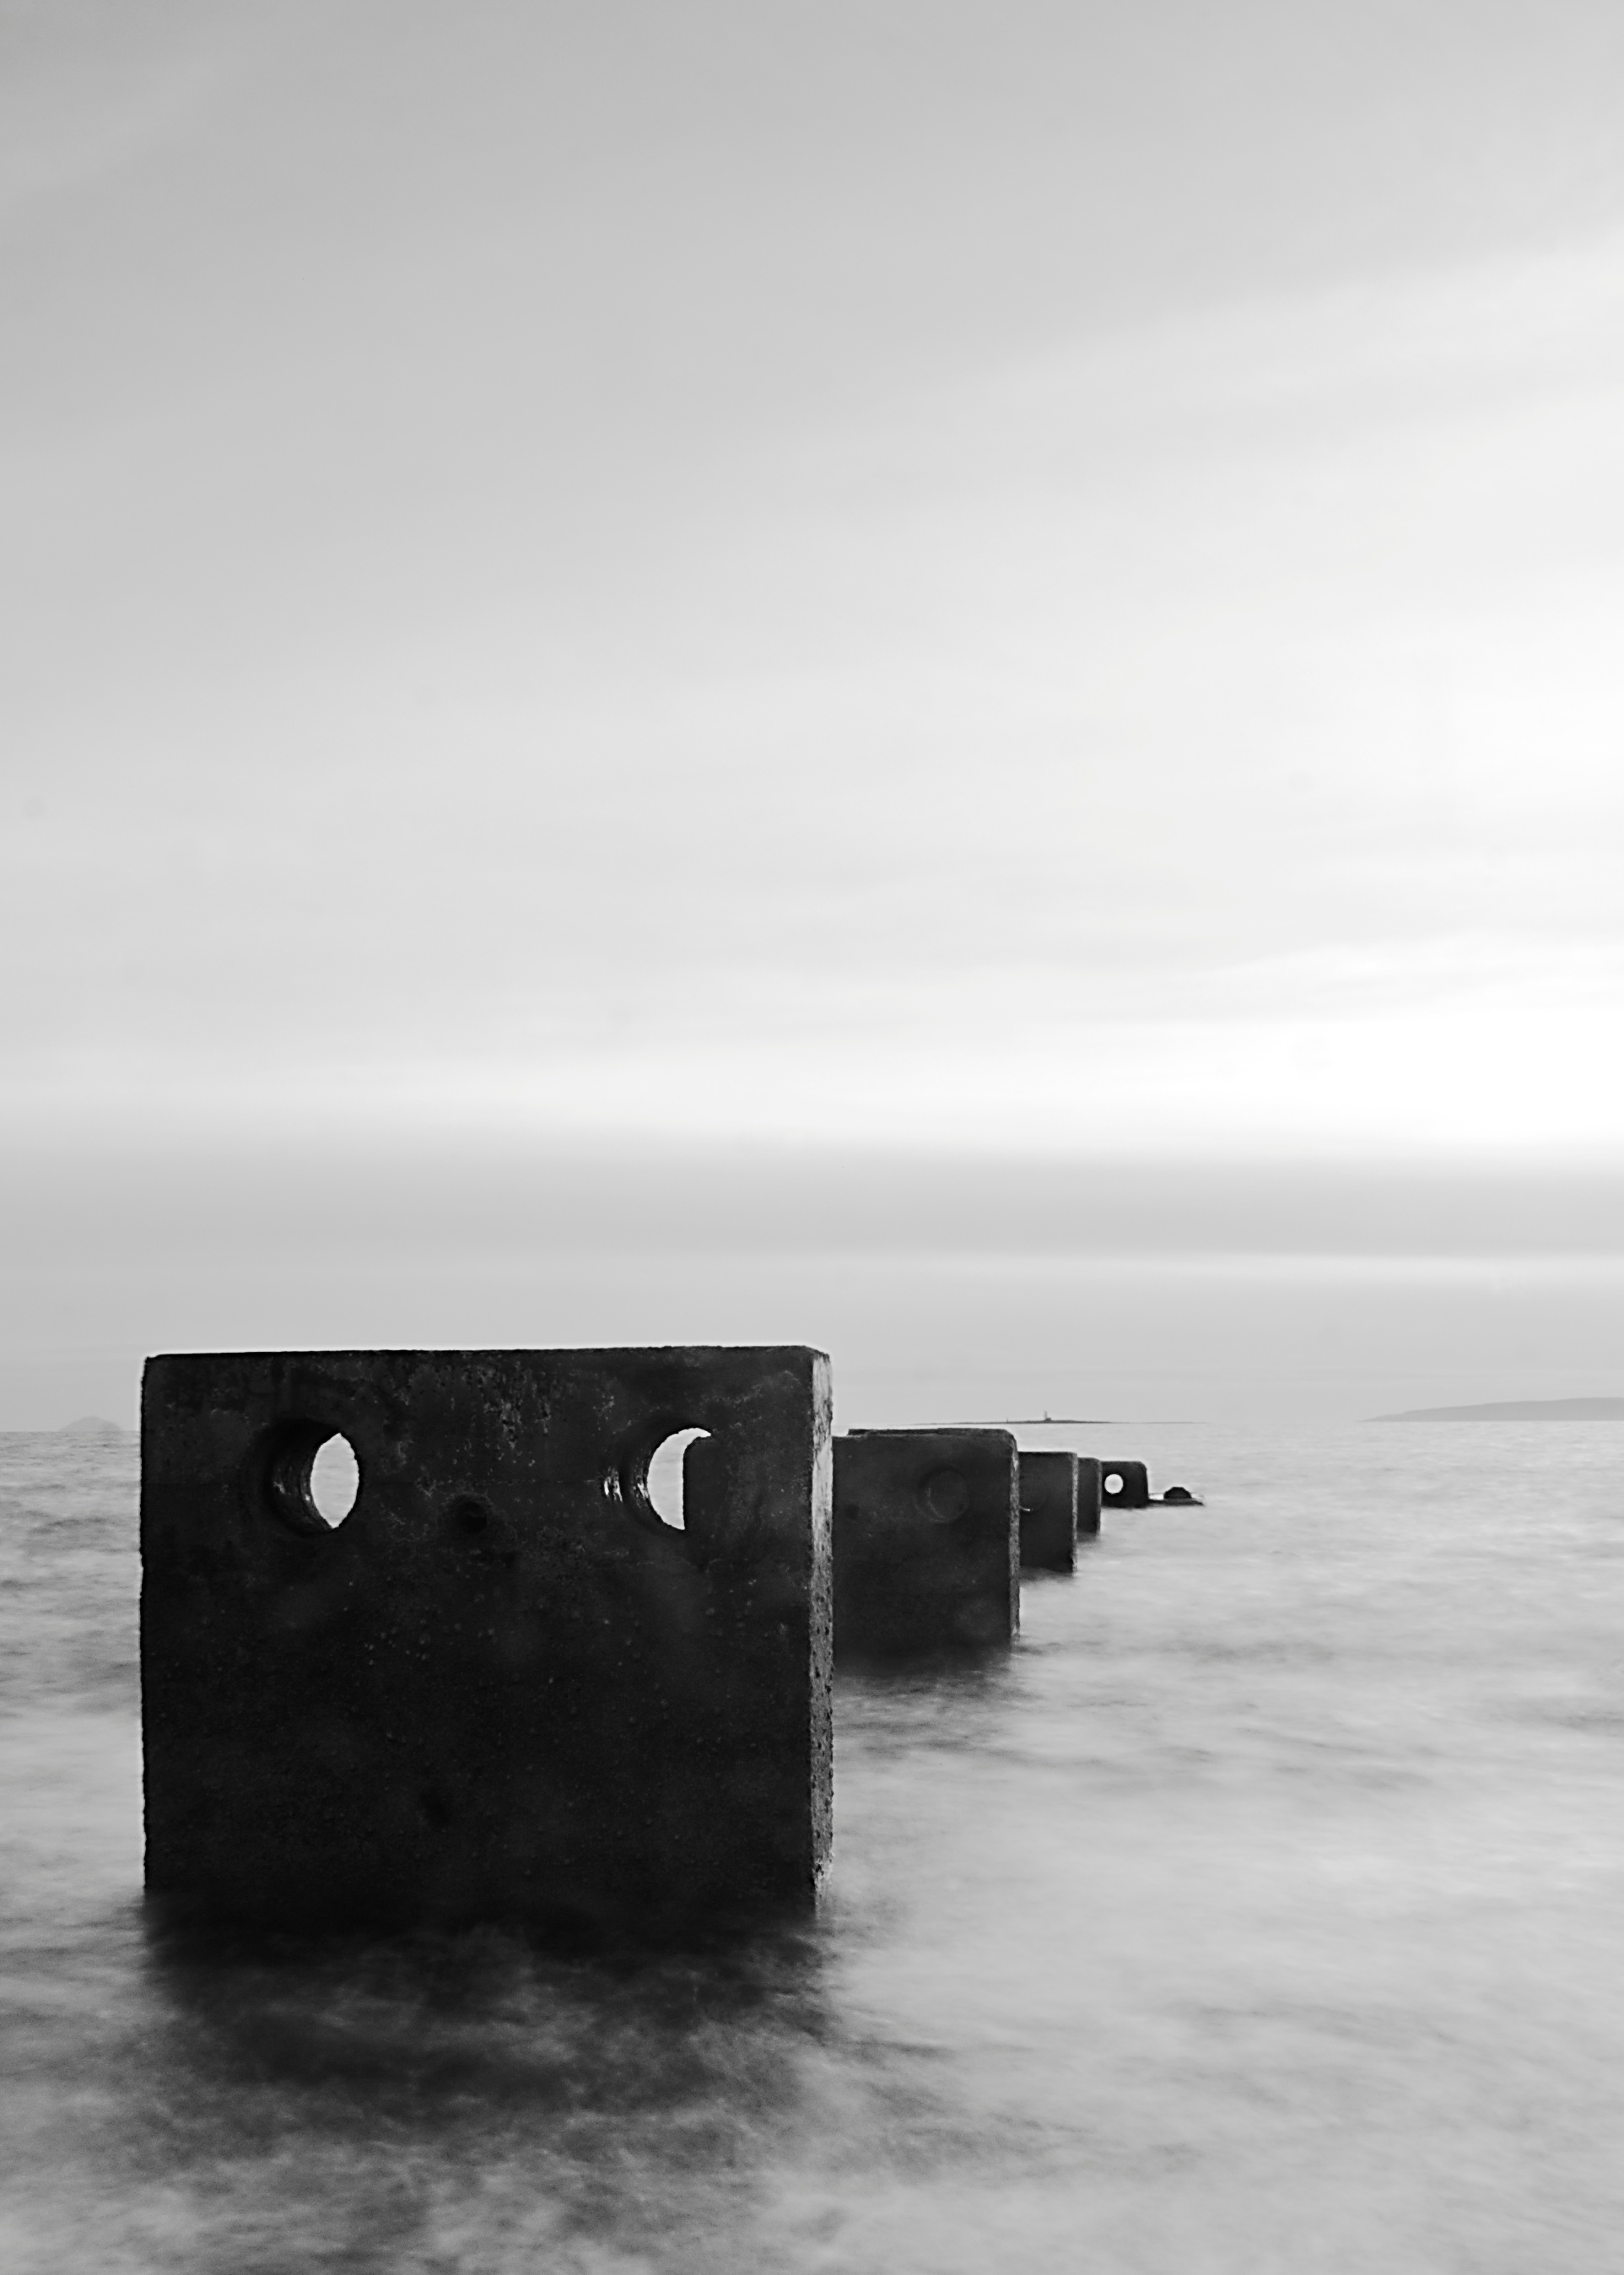
sea, coast, water, rock, ocean, horizon, light, black and white, white, photography, morning, wave, reflection, tower, black, monochrome, material, marie, photograph, sony, longexposure, scotland, ndfilter, jim, westcoast, shape, ayrshire, troon, a100, 1870mm, easter2010, kitlen, pliiars, jimmariegracie, monochrome photography, atmospheric phenomenon